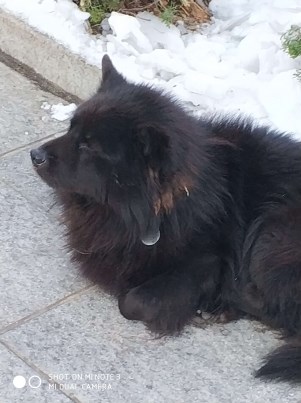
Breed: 3336-n000121-chinese_rural_dog